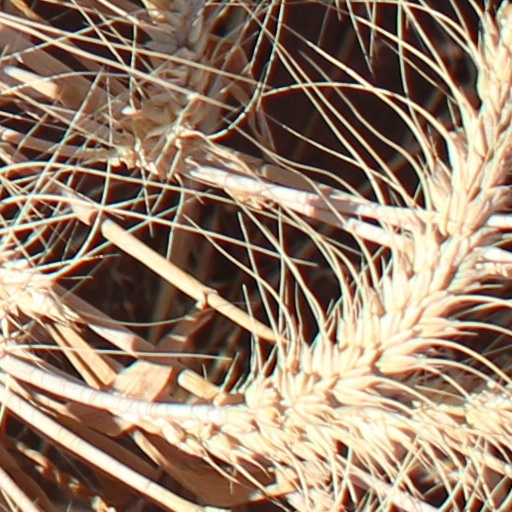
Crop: wheat